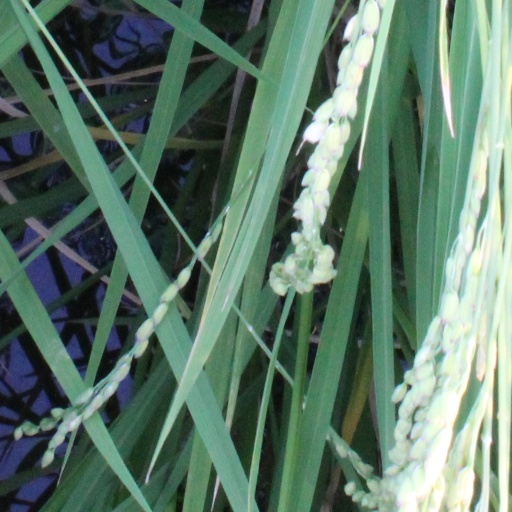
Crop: rice